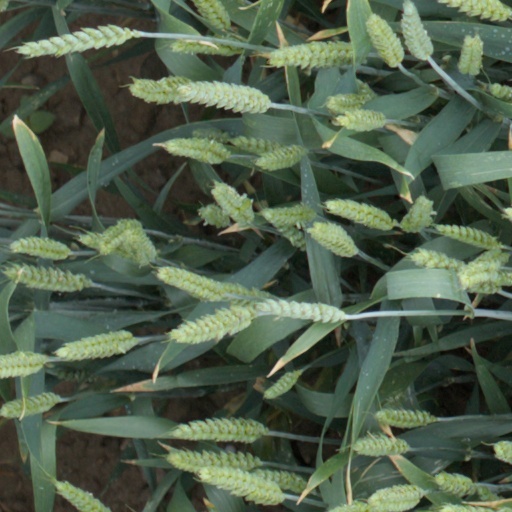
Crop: wheat